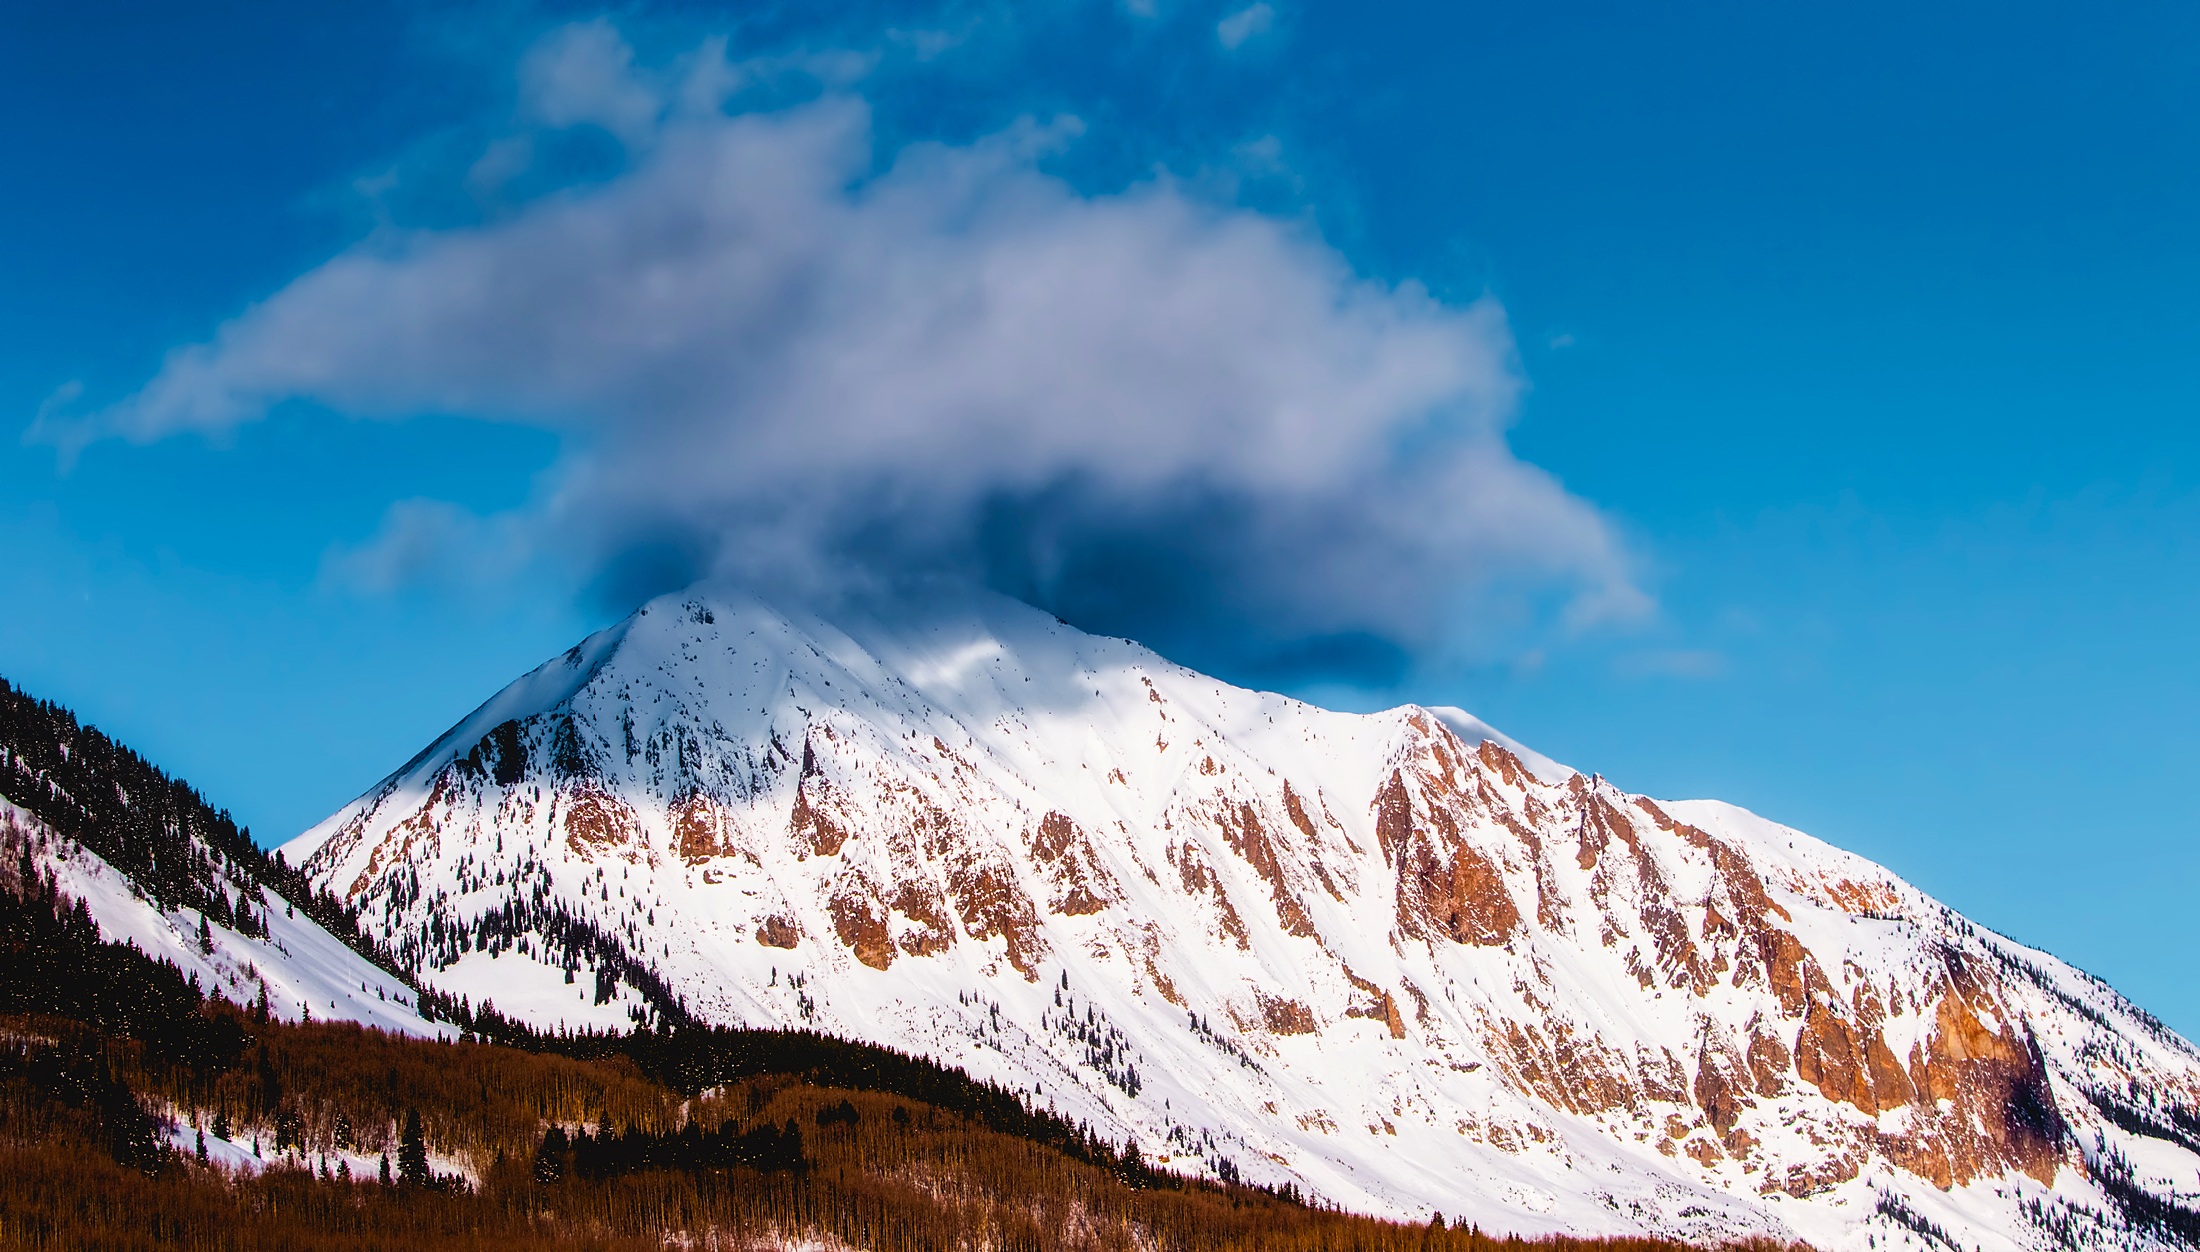
landscape, nature, forest, wilderness, mountain, snow, winter, cloud, sky, countryside, mountain range, country, panorama, remote, scenic, season, ridge, summit, trees, outdoors, woods, hdr, colorado, mountains, alps, plateau, landform, geographical feature, mountainous landforms